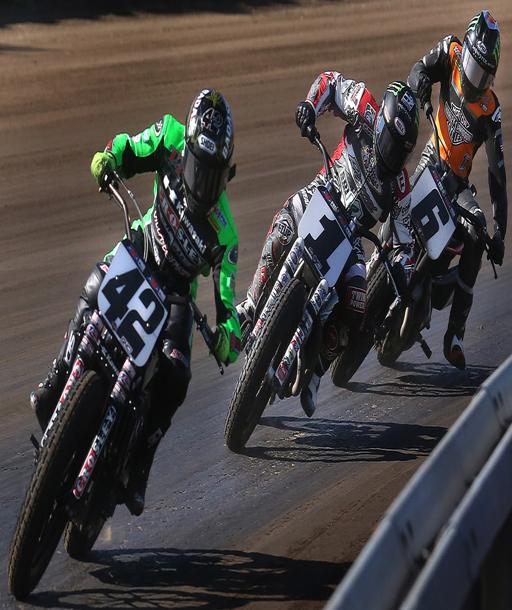
rounding the fourth turn are motorcycle racer at front followed by people .